Swedish settlement of Svalbard

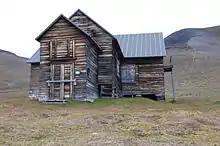
Svenskehuset in 2010

The house was built in 1872 on the initiative of Nordenskiöld as a first investment for a planned extraction of phosphorite, of which he himself was the initiator. He had discovered the phosphate deposit during the expedition in 1864. The house is located 700 meters from the beach on a plateau that is 30 meters above sea level. There were also stairs built in the cliff face and a railway for material transport between the landing site and the house.